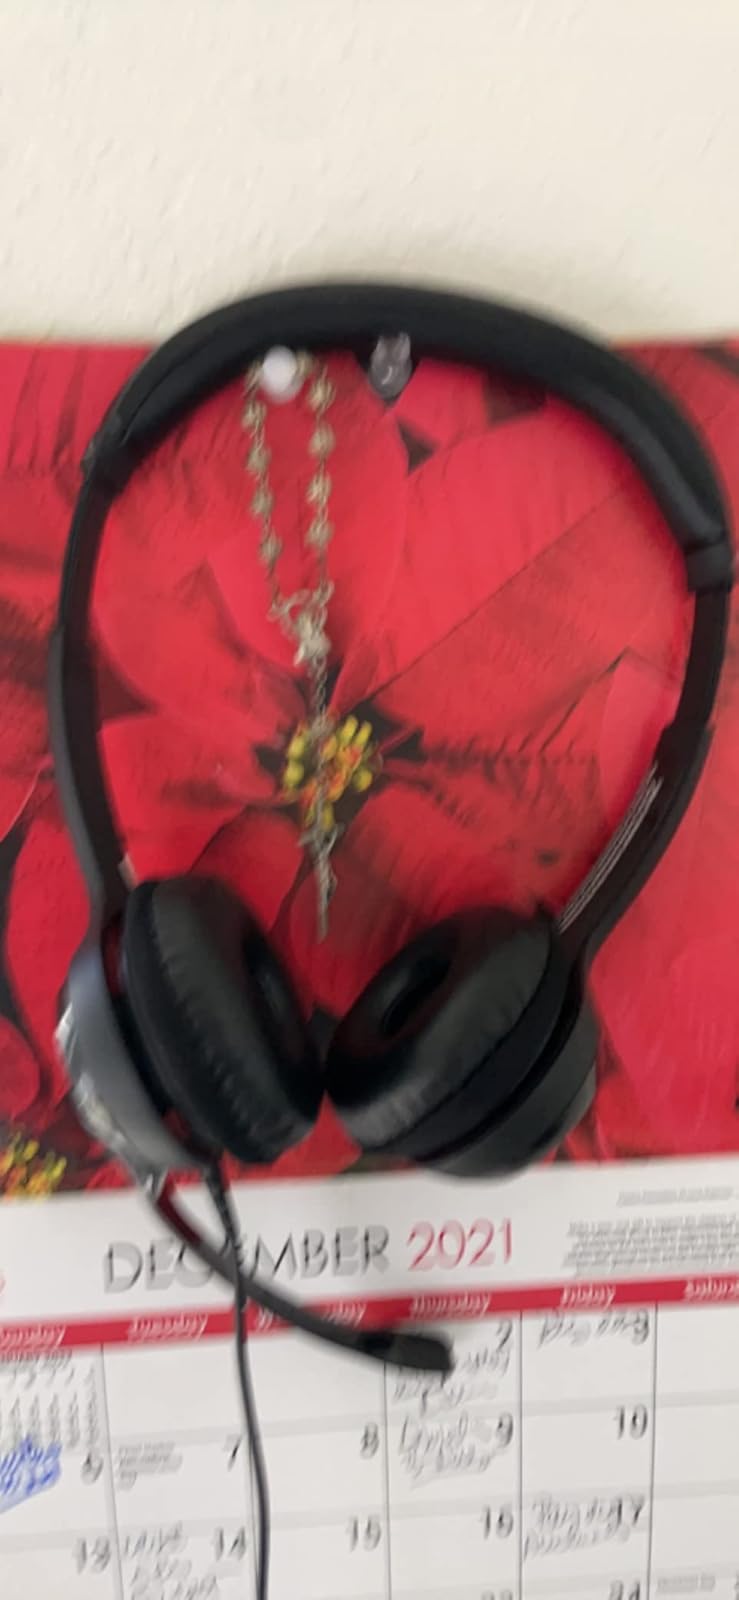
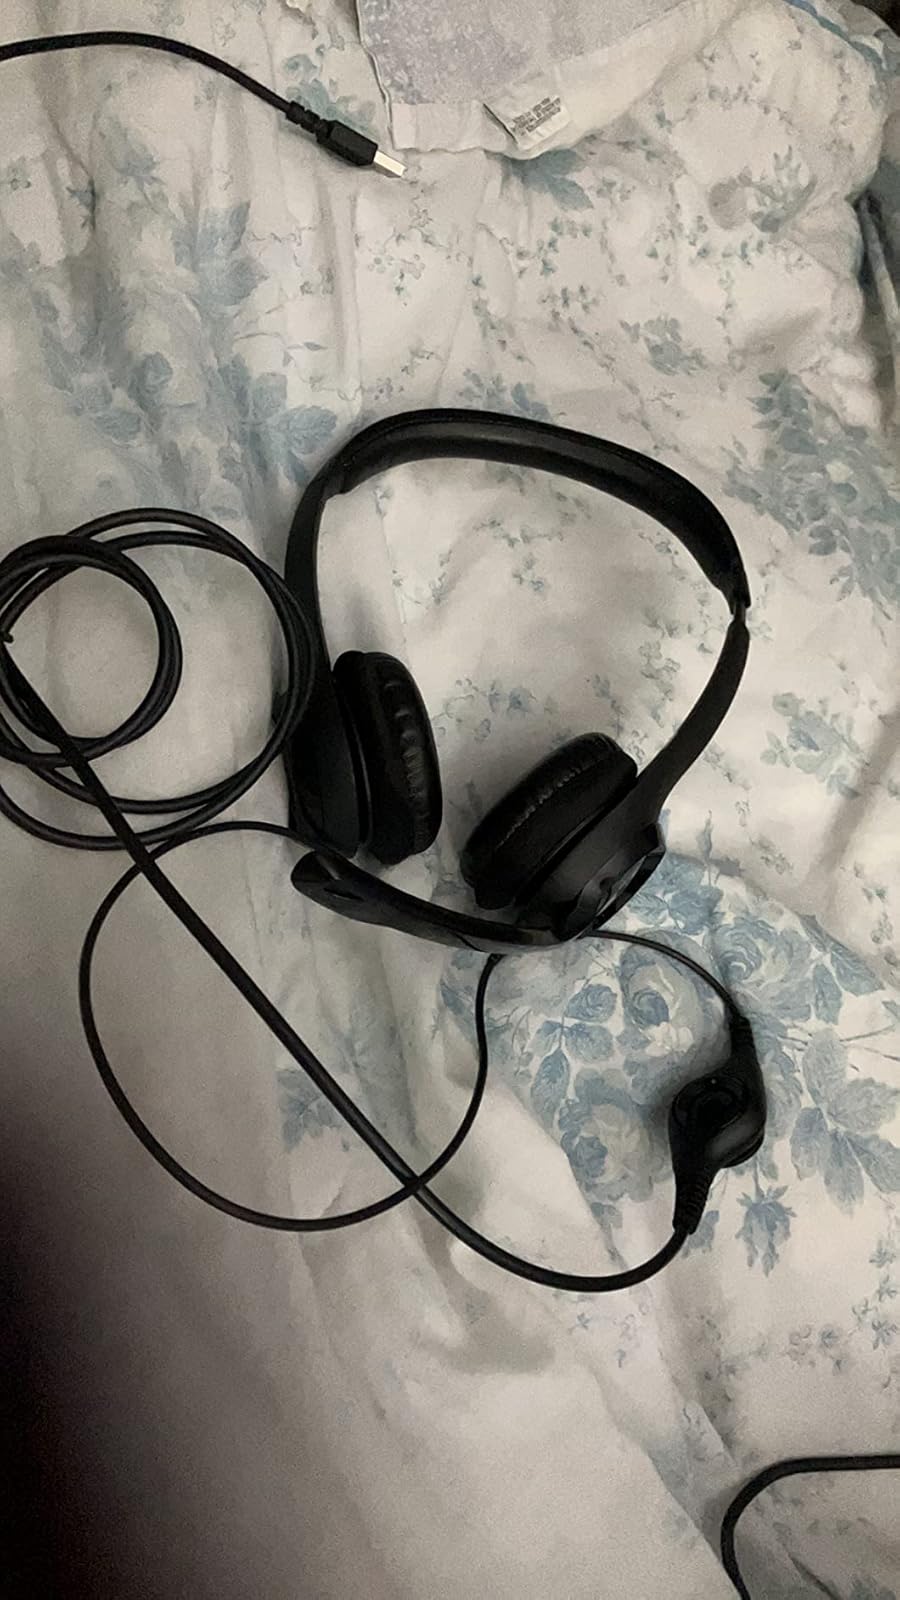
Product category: headphones
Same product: yes